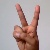
The image shows a hand gesture representing the letter 'V' in Indian Sign Language.